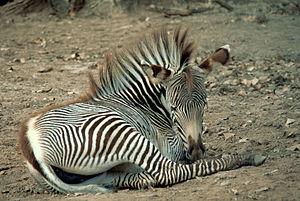
Le Zèbre de Grévy, également connu sous le nom de Zèbre impérial, est le plus grand des équidés sauvages mais aussi la plus menacée des trois espèces de zèbres, les deux autres étant le zèbre des plaines et le zèbre de montagne. Son nom est un hommage au président de la République Française Jules Grévy. Il est l’unique membre toujours existant du sous-genre Dolichohippus.